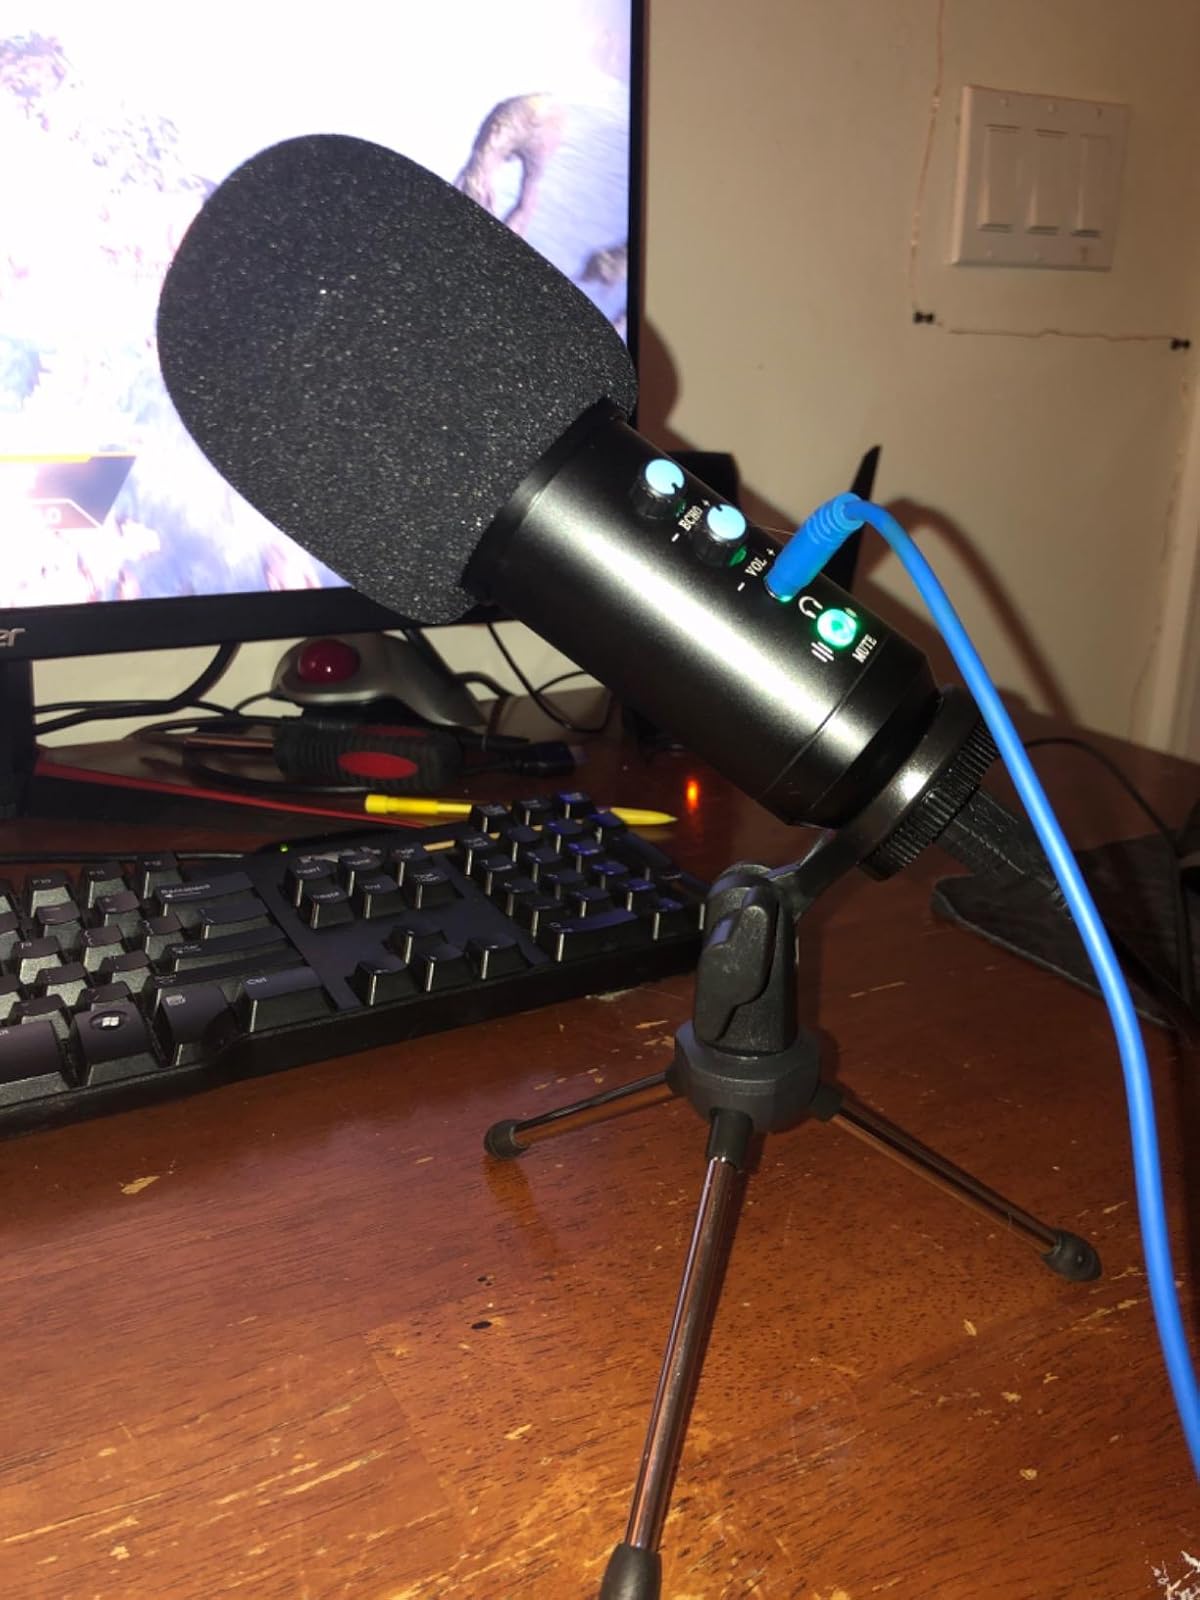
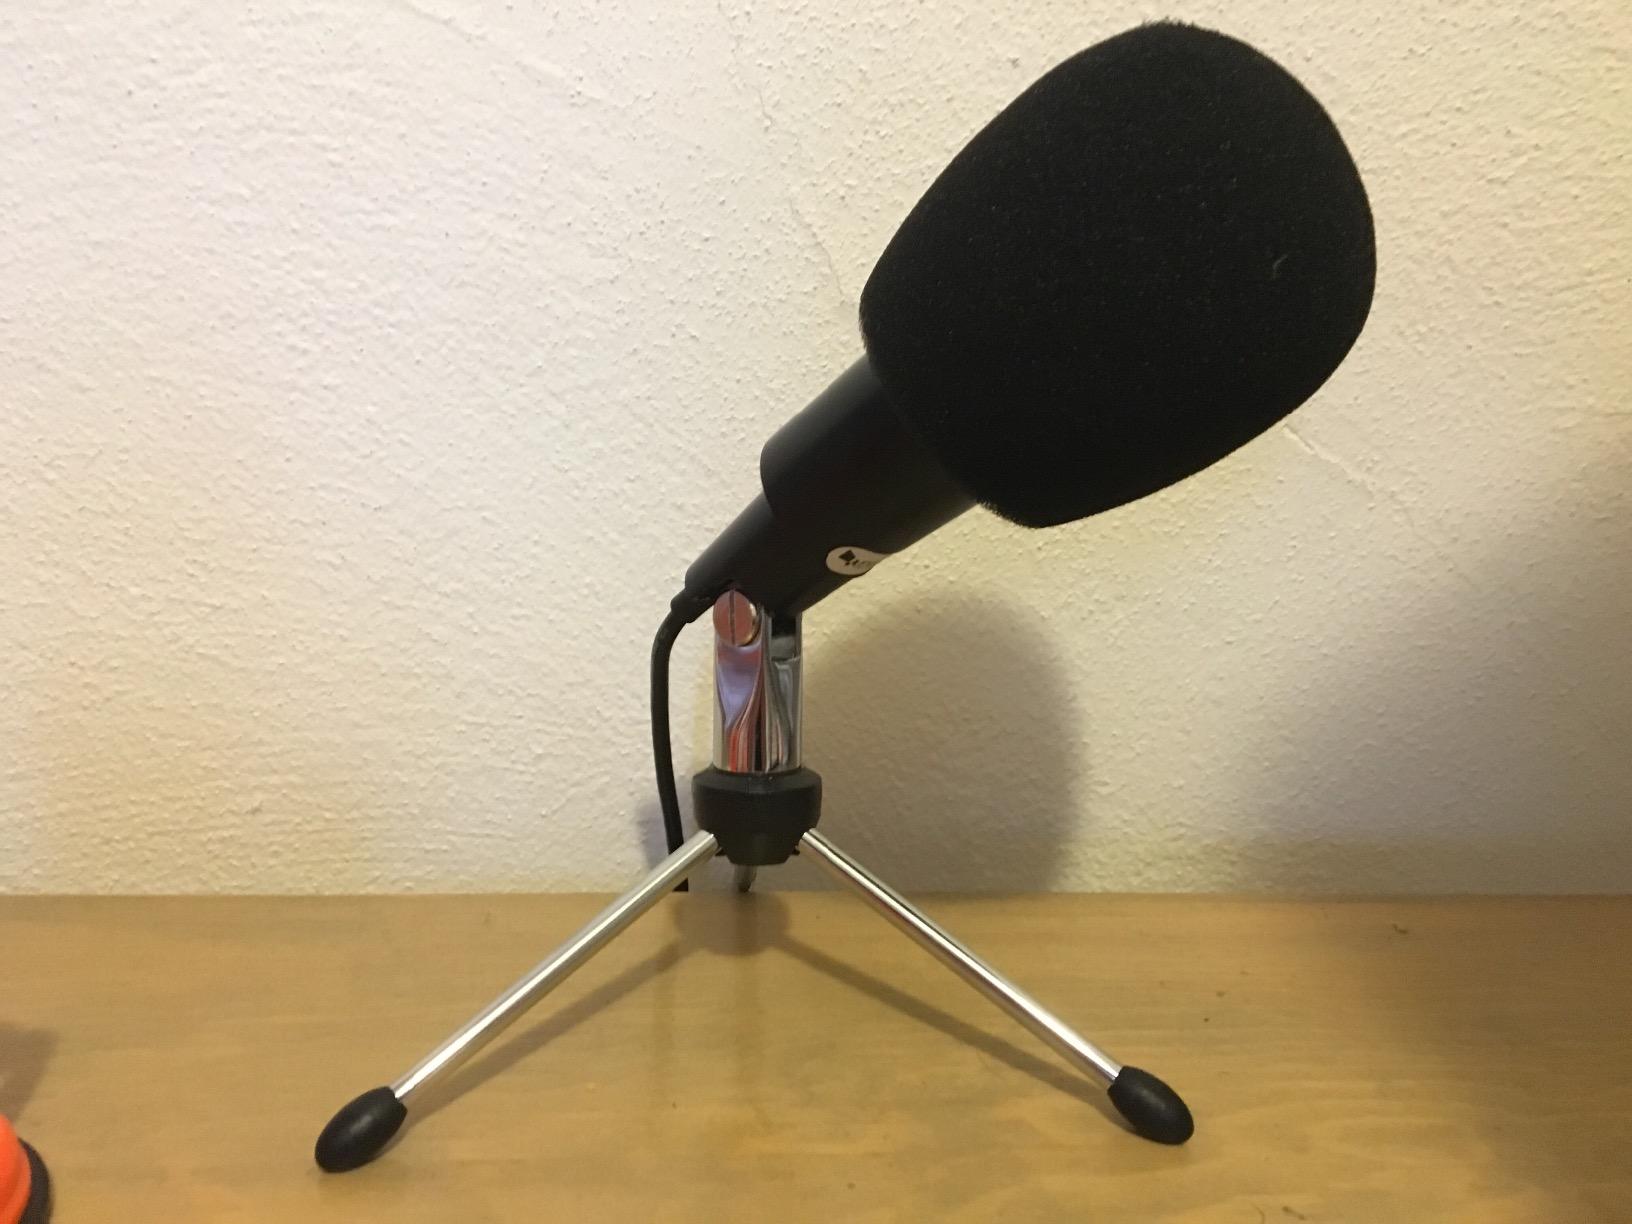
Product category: microphone
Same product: no